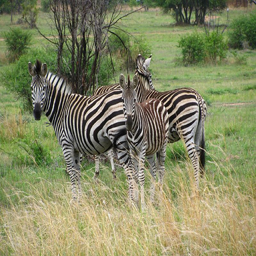
A group of Zebras in a field two facing the camera.
There are a group of zebras standing together
Three zebra standing in a grassy pasture with weeds and trees.
A group of zebras stand together and look in opposite directions.
some zebras in a field of tall grass with trees in the background